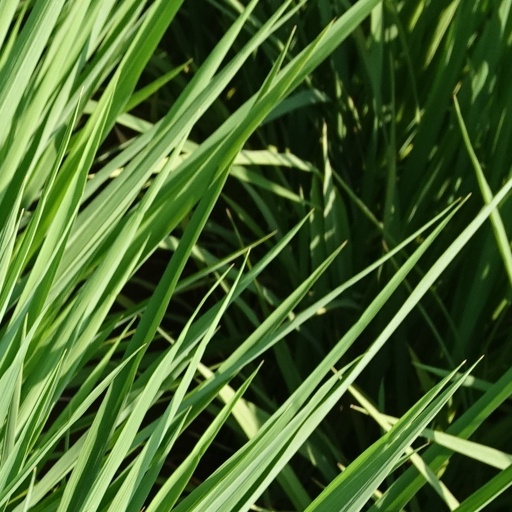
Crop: rice